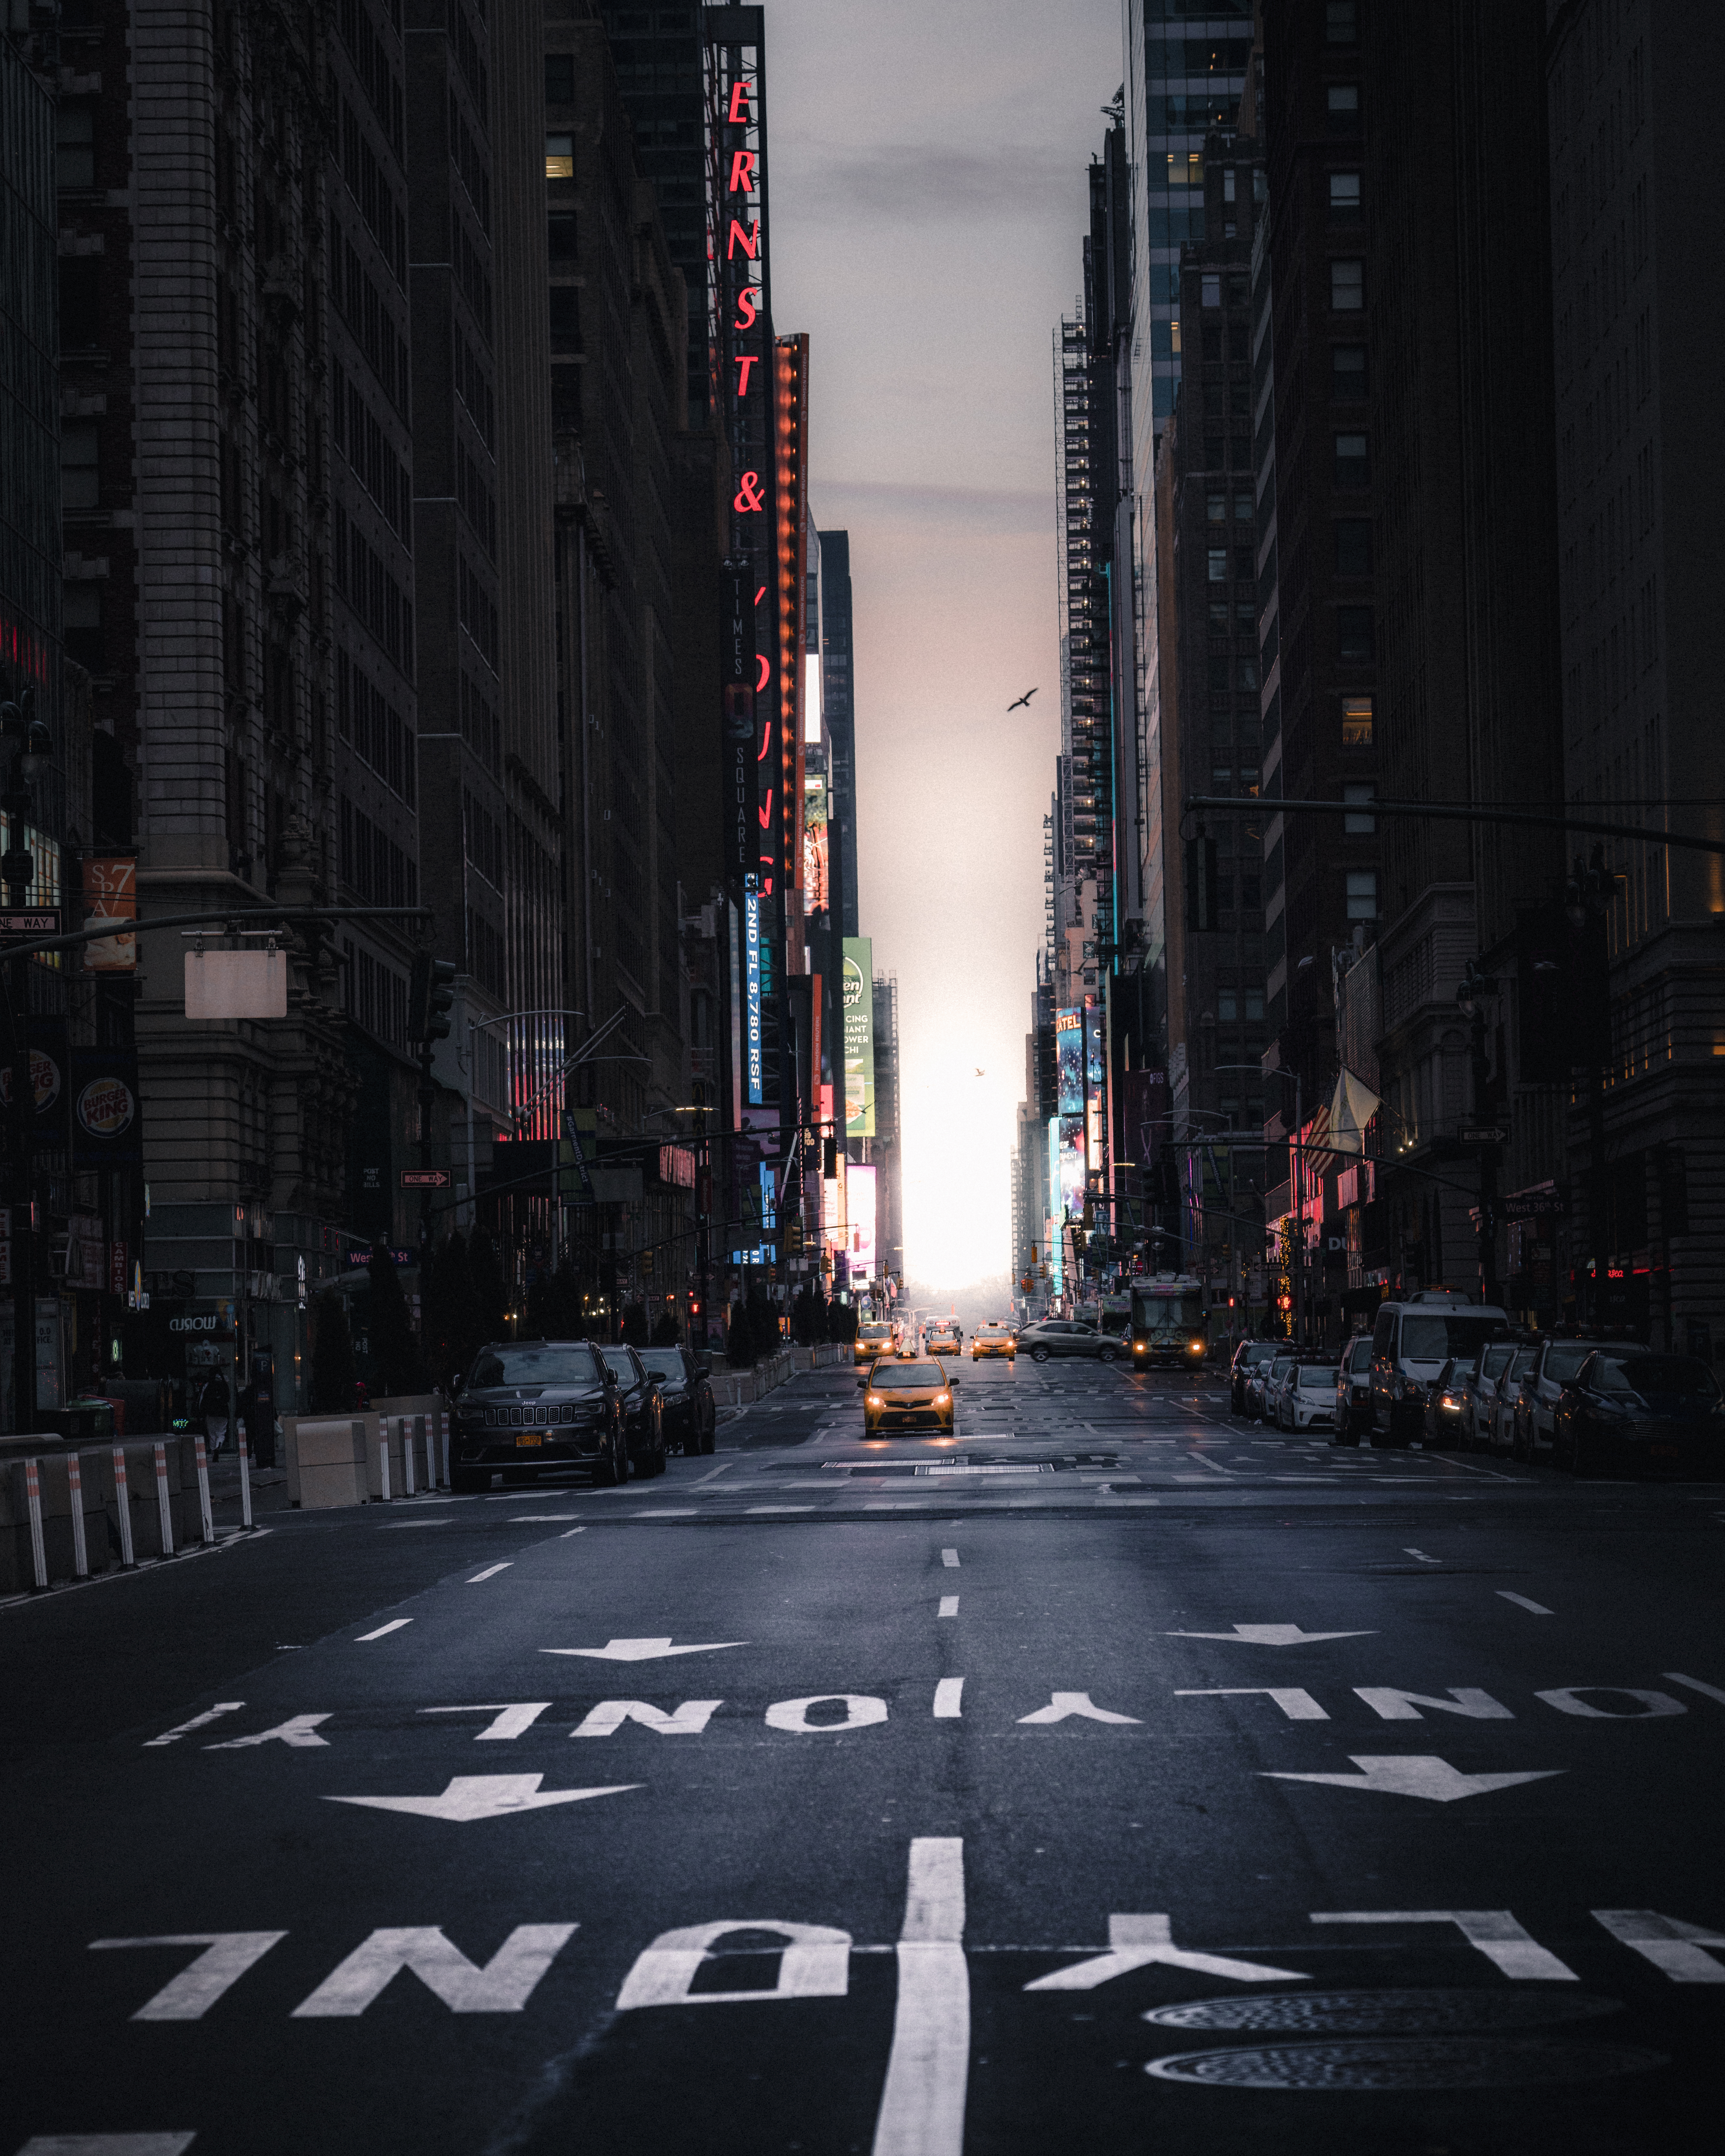
metropolitan area, urban area, metropolis, city, street, road, human settlement, landmark, architecture, night, light, skyscraper, downtown, lane, sky, town, snapshot, cityscape, infrastructure, building, lighting, line, darkness, tower block, tree, thoroughfare, pedestrian crossing, road surface, evening, alley, nonbuilding structure, pedestrian, traffic, asphalt